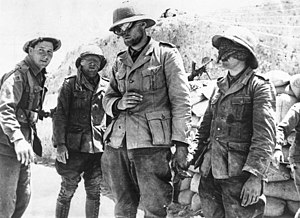
Operation Crusader / Slaget / 13. korps drager nytte af omgrupperingen af de tyske kampvogne
Tilfangetagne tyske tropper omkring tidspunktet for slaget ved Sidi Rezegh.
Operation Crusader var en militær operation udført af den britiske 8. armé mellem 18. november og 30. december 1941 under 2. verdenskrig. Operationen hævede belejringen af Tobruk.